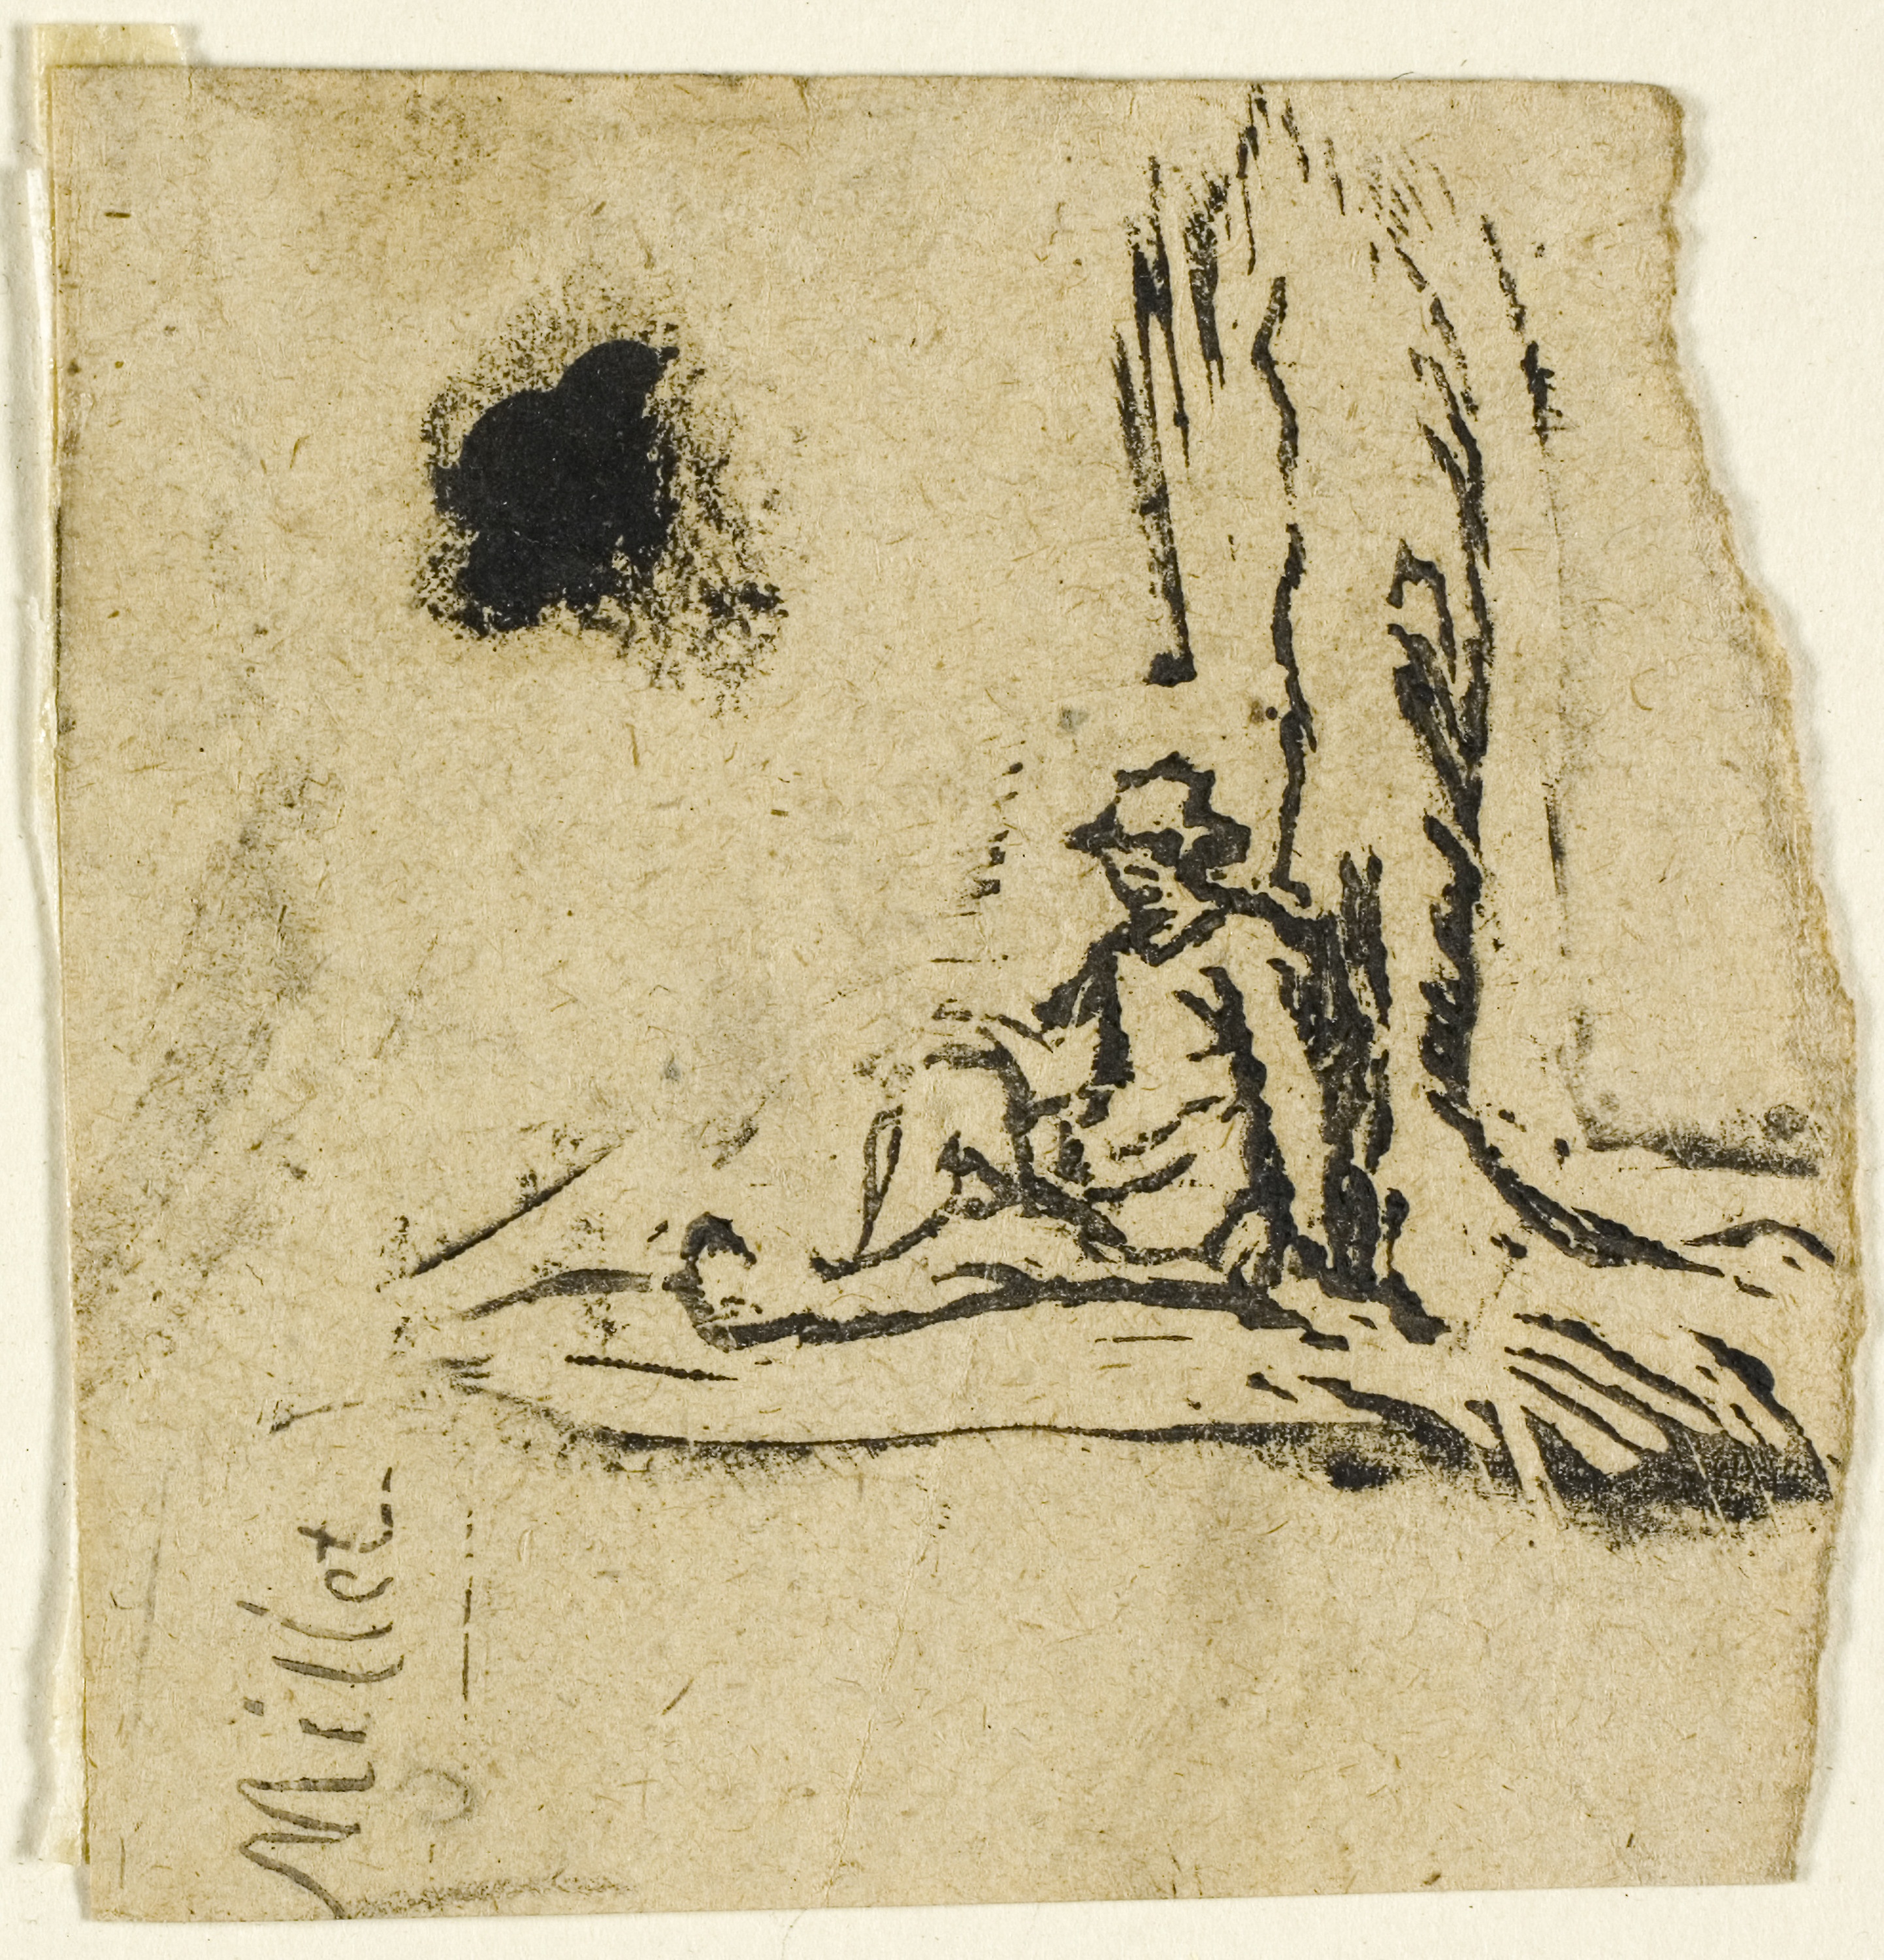
drawing, art, modern art, artwork, printmaking, paper, font, illustration